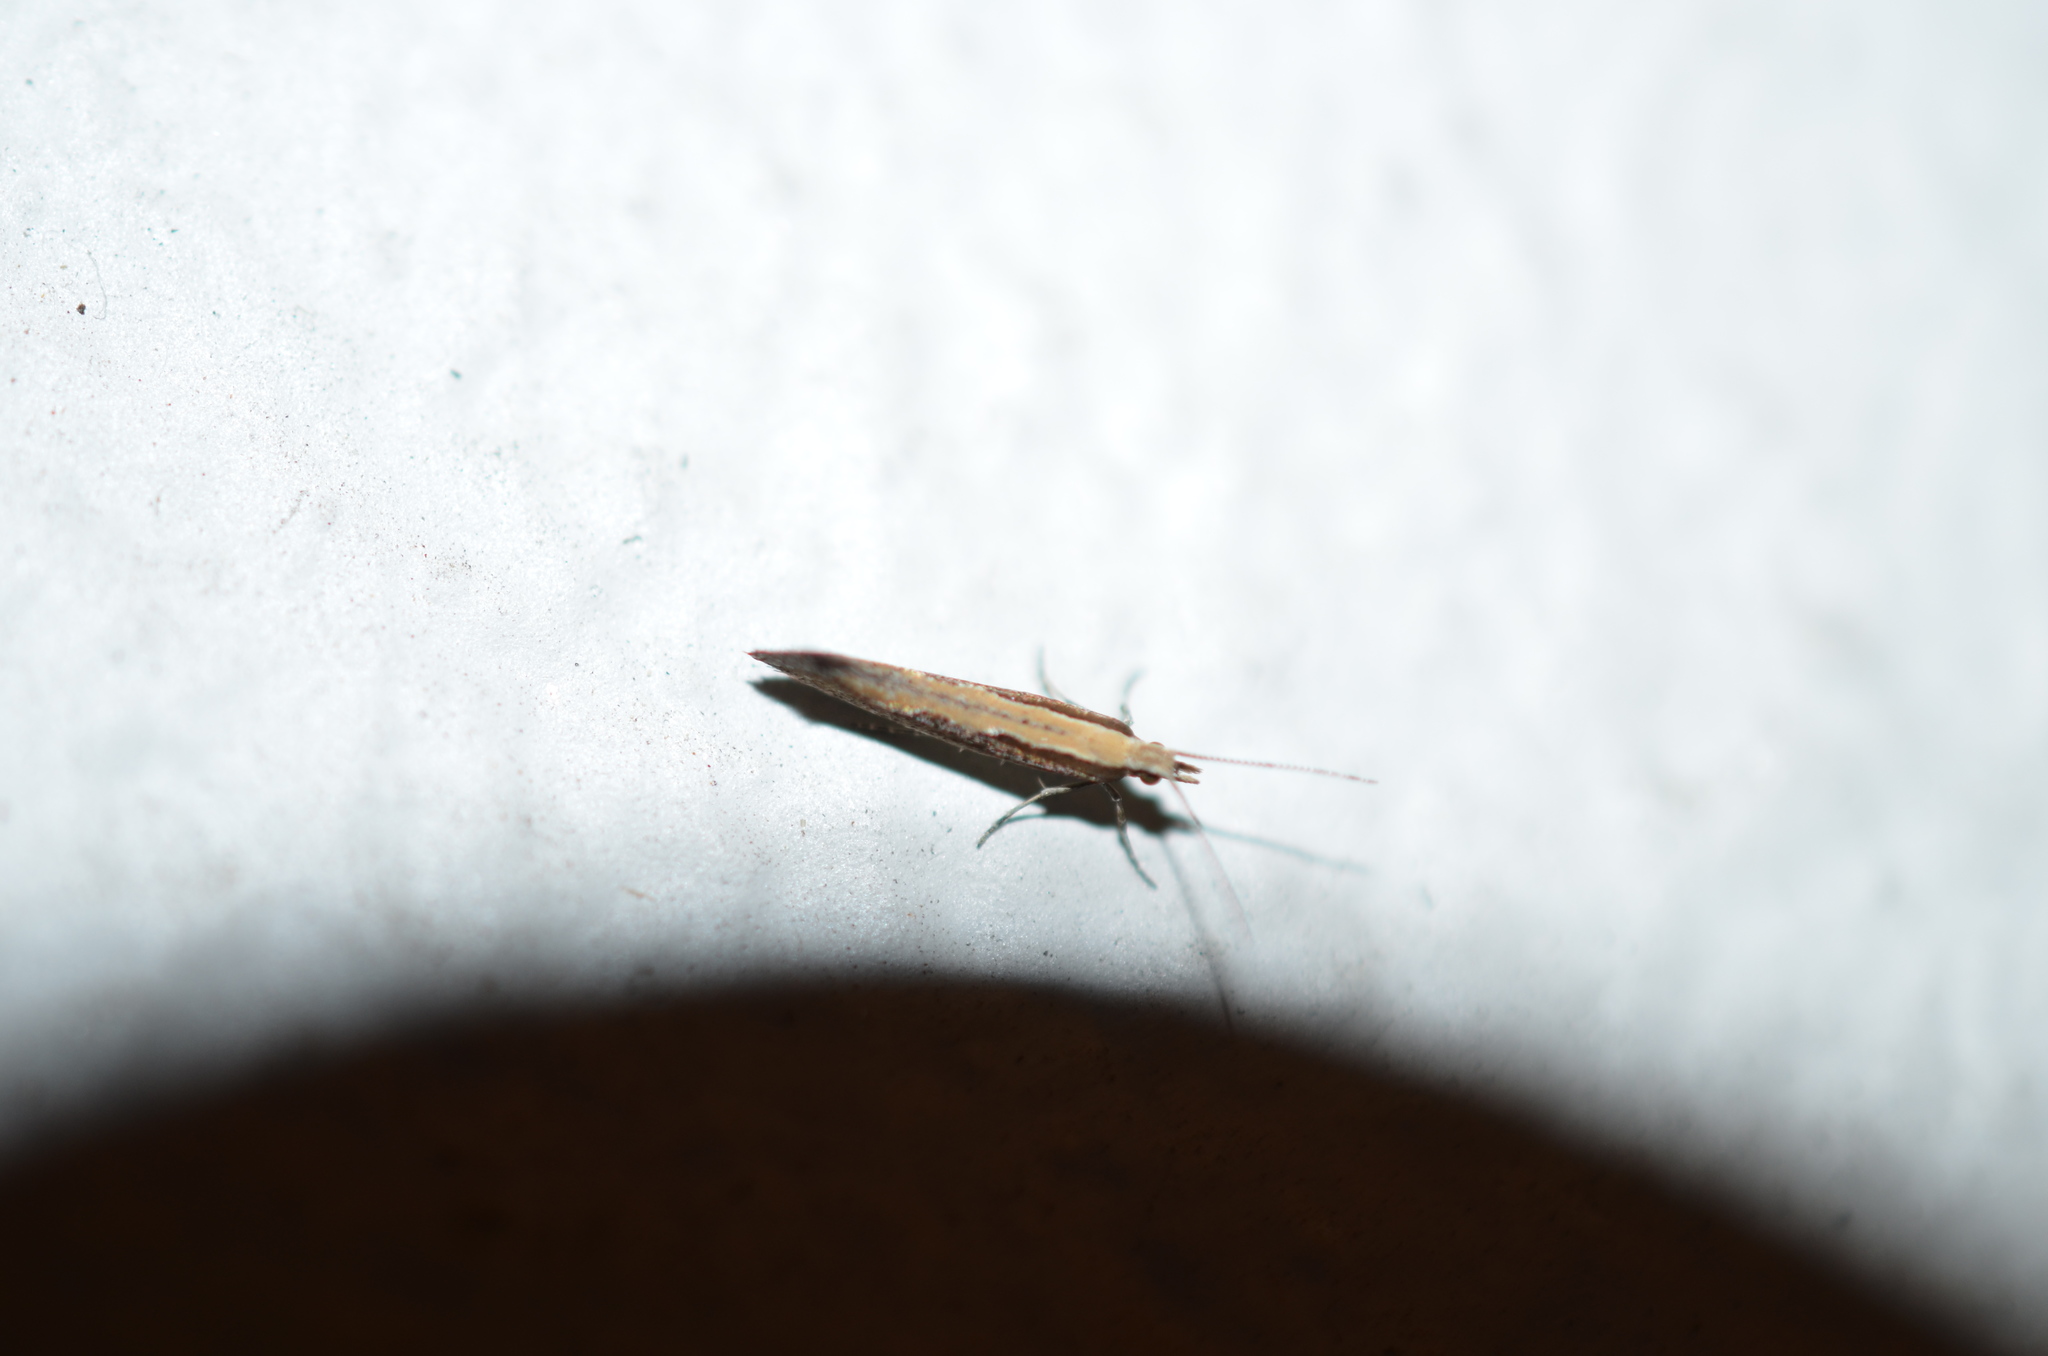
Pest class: diamondback_moth